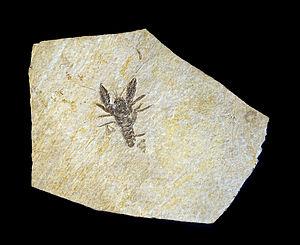
Eryma modestiforme Etage
Un Lagerstätte est un dépôt sédimentaire qui contient une grande diversité de fossiles ou des fossiles très complets. Les paléontologues les classent en deux sortes :
Les Erymidae constituent une famille éteinte de crustacés décapodes. Le genre s'étend sur 100 millions d’années du Trias jusqu’au Crétacé inférieur.
Eryma modestiforme est une espèce éteinte de crustacés décapodes fossiles, du Jurassique supérieur en Europe.
Eryma est un genre éteint de crustacés décapodes. Le genre s'étend sur 100 millions d’années, du Trias jusqu’au Crétacé inférieur.